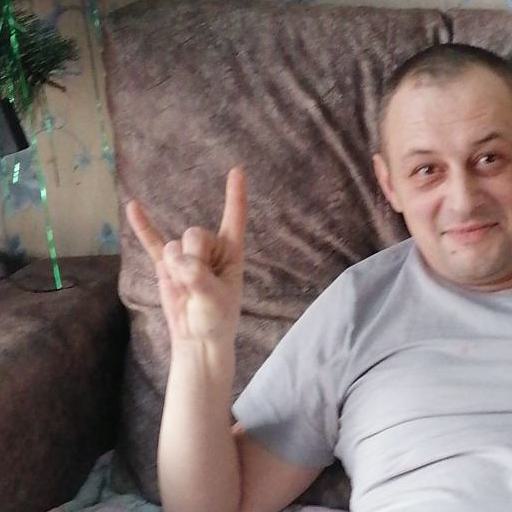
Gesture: rock